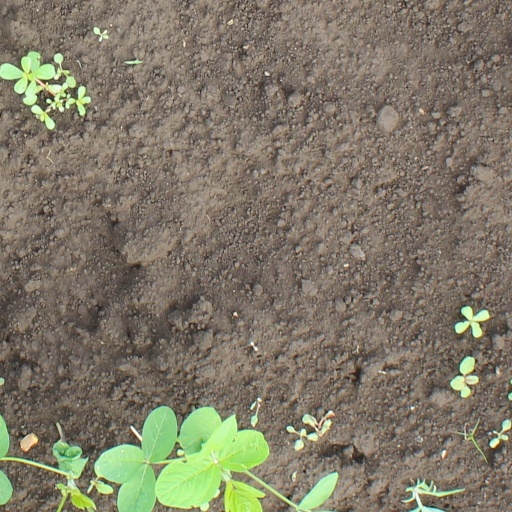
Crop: soybean